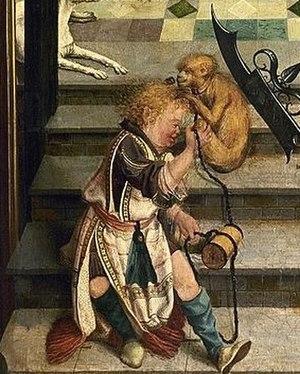
Retable d'Aix-la-Chapelle - Détail Volet gauche - vue de Cologne
Le Retable d'Aix-la-Chapelle ou Retable de la Passion est un triptyque gothique tardif représentant la Passion du Christ; il est conservé au Trésor de la cathédrale d'Aix-la-Chapelle. Le retable, l'œuvre d'un maître anonyme appelé par convention Maître du Retable d'Aix-la-Chapelle, a été réalisé à Cologne vers 1515-1520.